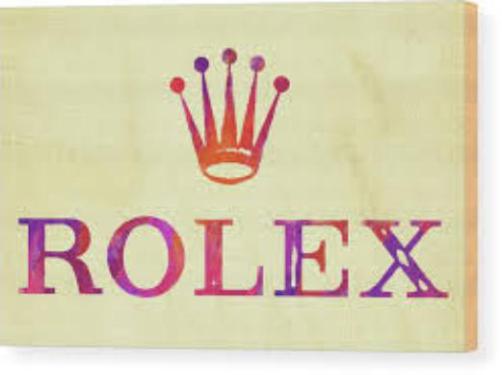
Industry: Clothes